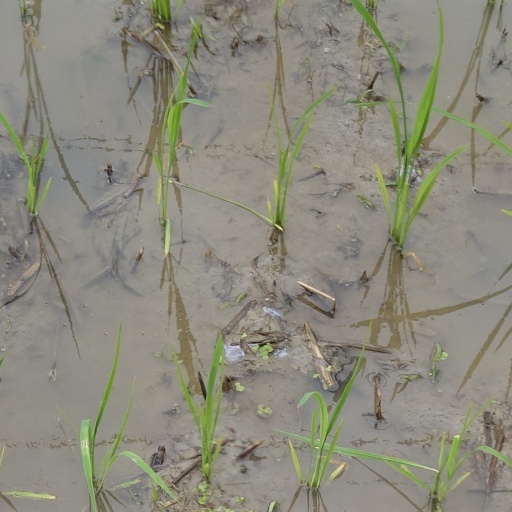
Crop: rice